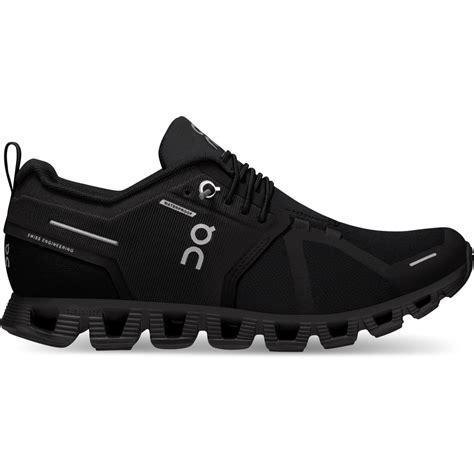
Brand: ON
Model: Cloud 5